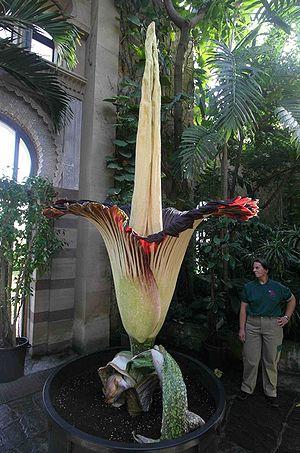
Une fleur cadavre ou, selon la définition des syndromes de pollinisation de Faegri et van der Pijl, fleur sapromyophile, est une plante dont la fleur émet des odeurs stimulant l'attraction d'insectes pollinisateurs saprophages, coprophages et nécrophages exercée par des chairs en putréfaction, du fumier, de la matière fécale, de l'urine ou de champignon, typiques des milieux de ponte où ces animaux ont l'habitude de déposer leurs œufs donnant des larves qui s'en nourrissent.
La spectaculaire floraison de l'Arum titan est souvent très médiatisée lorsqu'elle se produit dans un jardin botanique. Peu fréquente dans la nature, elle est restée rare en culture jusqu'à la fin des années 1990 ; au début du XXIᵉ siècle, grâce à l'amélioration des techniques de culture de la plante, plusieurs floraisons sont signalées chaque année ex situ.